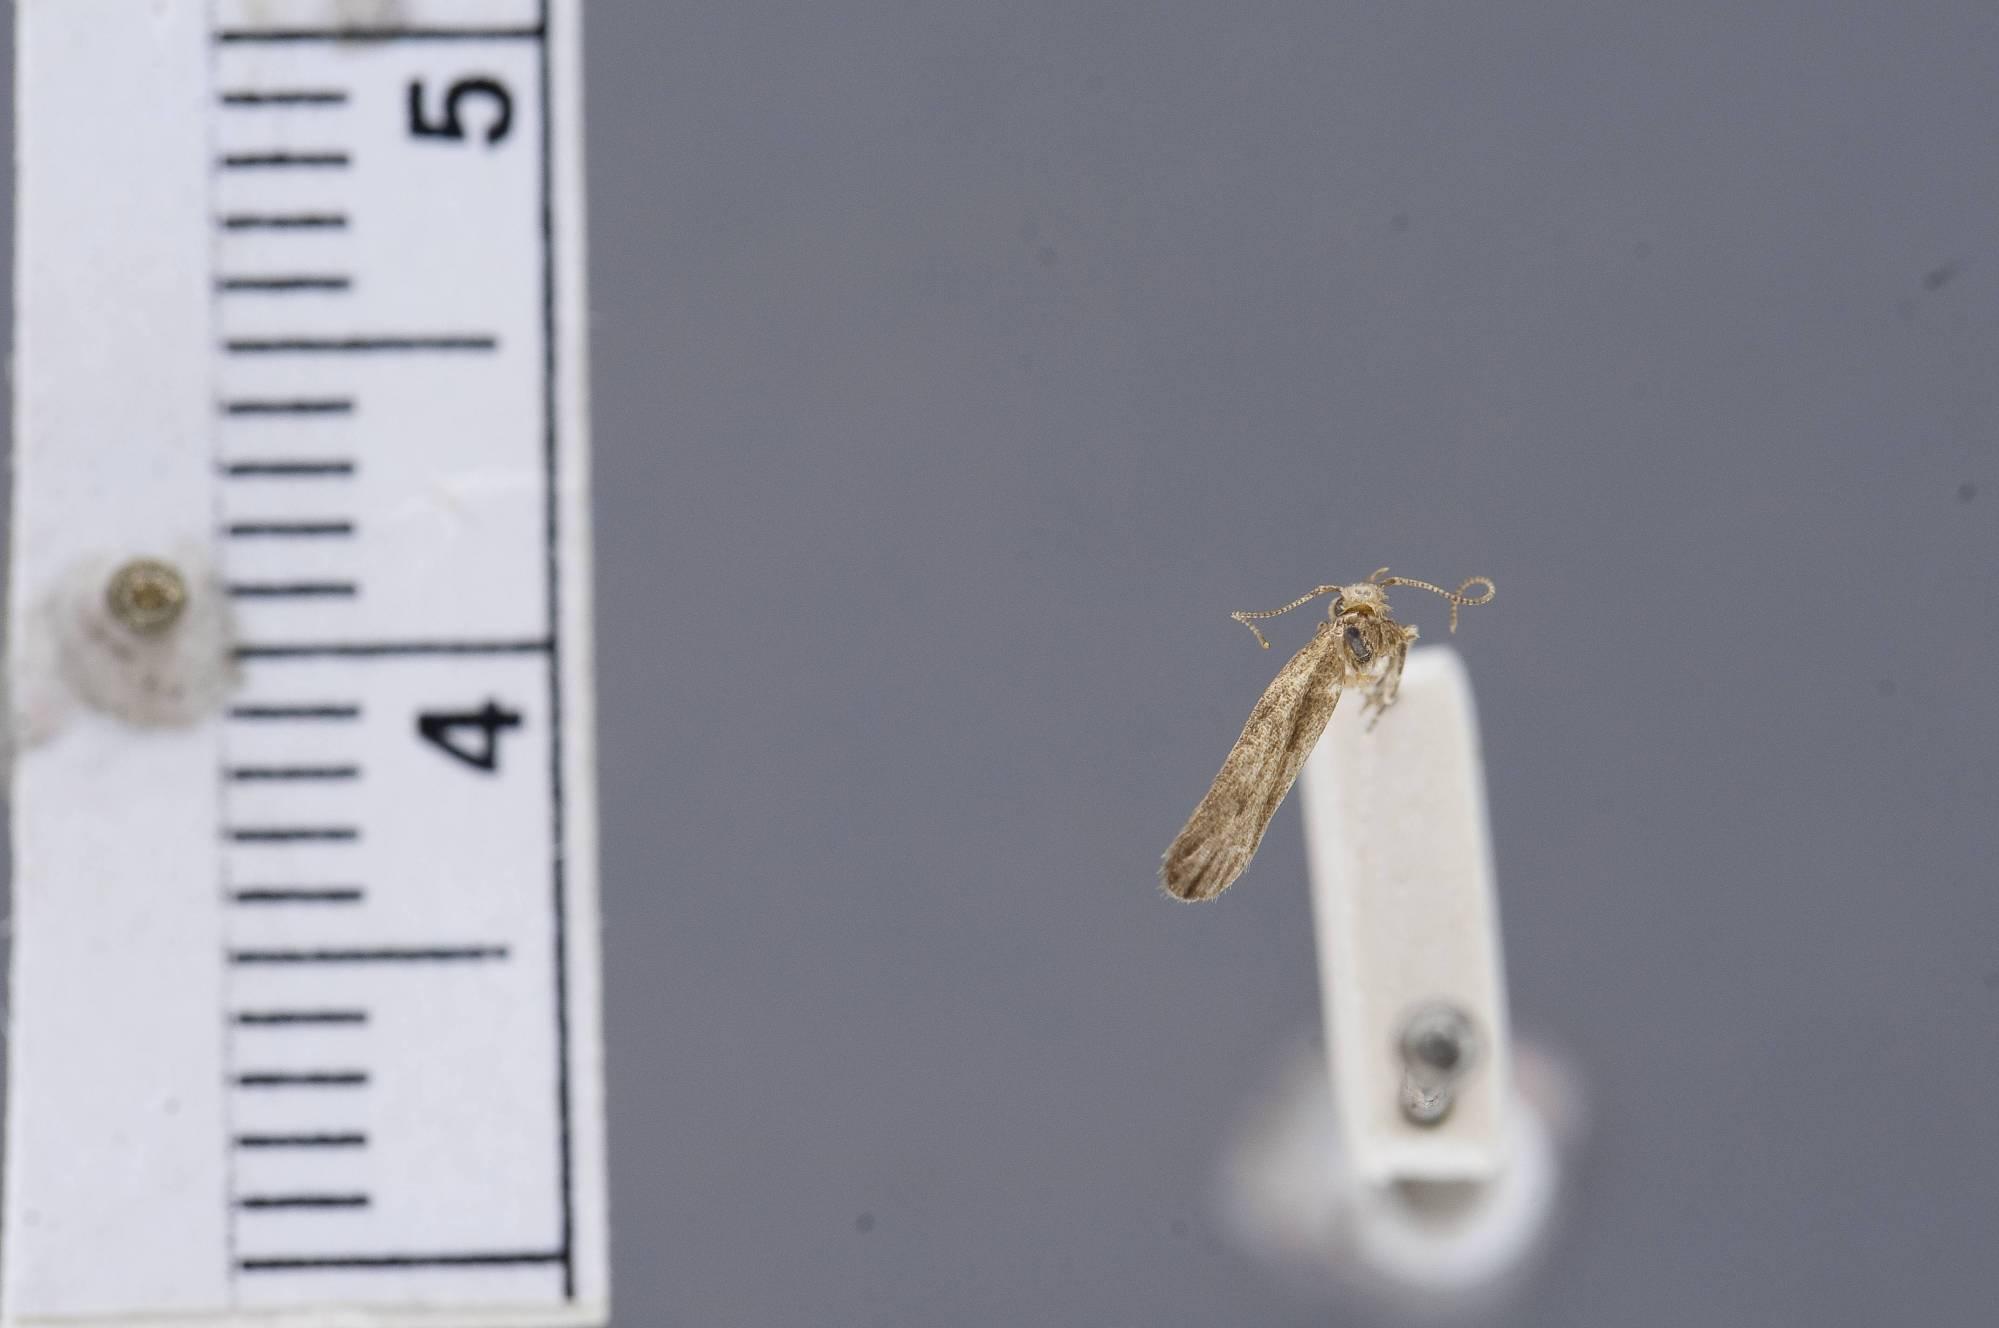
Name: Glyphidocera elpista
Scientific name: Glyphidocera elpista Walsingham, 1911
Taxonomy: Animalia, Arthropoda, Insecta, Lepidoptera, Glossata, Autostichidae, Glyphidocerinae
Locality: Tabernilla, Canal Zone, Panama
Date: [Not Stated]